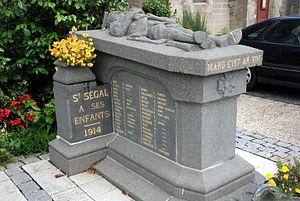
Monument aux morts - Saint-Ségal-29
Saint-Ségal [sɛ̃segal] est une commune du département du Finistère, dans la région Bretagne, en France.